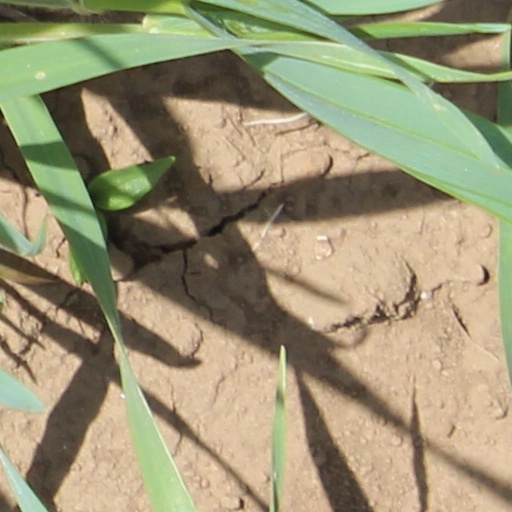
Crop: wheat